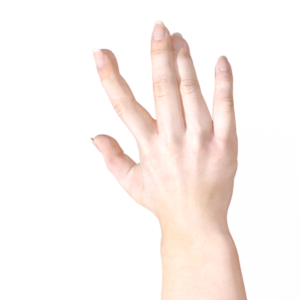
Label: paper